Michael Schmidt (photographer)

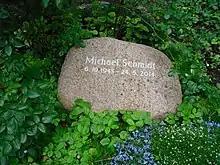
Michael Schmidt's gravestone in Dorotheenstadt cemetery, Berlin

Schmidt was born on 6 October 1945 in East Berlin, five months after the German surrender ended World War II in Europe. His family crossed to West Berlin before the construction of the Berlin Wall in 1961. He began photographing in 1965 when he was 20 years old.